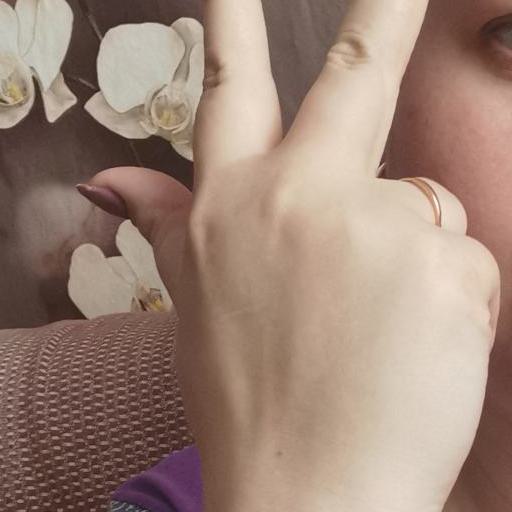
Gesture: peace_inverted